Atlantic Cape Community College

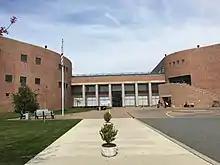
Image of the front of Cape May campus

The Cape May County Campus is a facility that has a library, cafeteria, lecture hall, and 19 classrooms, including six computer labs. There are two three-story wings, joined by an open two-story entranceway. There are 18 full-time professors worked alongside adjuncts on the campus. The campus has 300 parking spots, and is linked to local mass transportation by NJ Transit Bus Route 552. The Cape May facility typically accounted for about 21% of the college's overall enrollment.